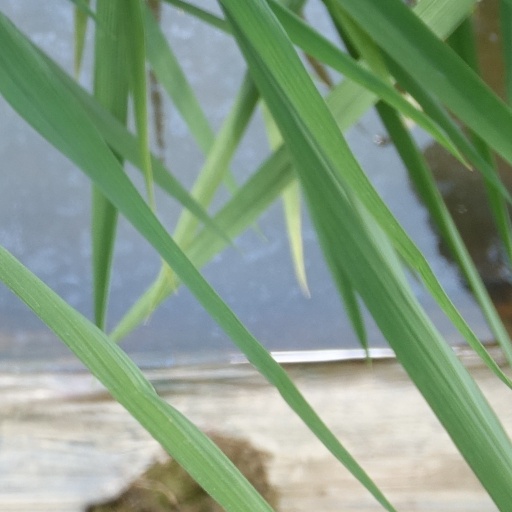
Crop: rice